Saugus, Massachusetts

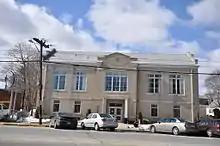
Saugus Public Library

Following a June 2, 1947, referendum, the town adopted a Plan E form of government. Saugus became the first town in Massachusetts to accept this form of government. On February 16, 1948, James Shurtleff was unanimously chosen by the Board of Selectmen to become the first Town Manager of Saugus.